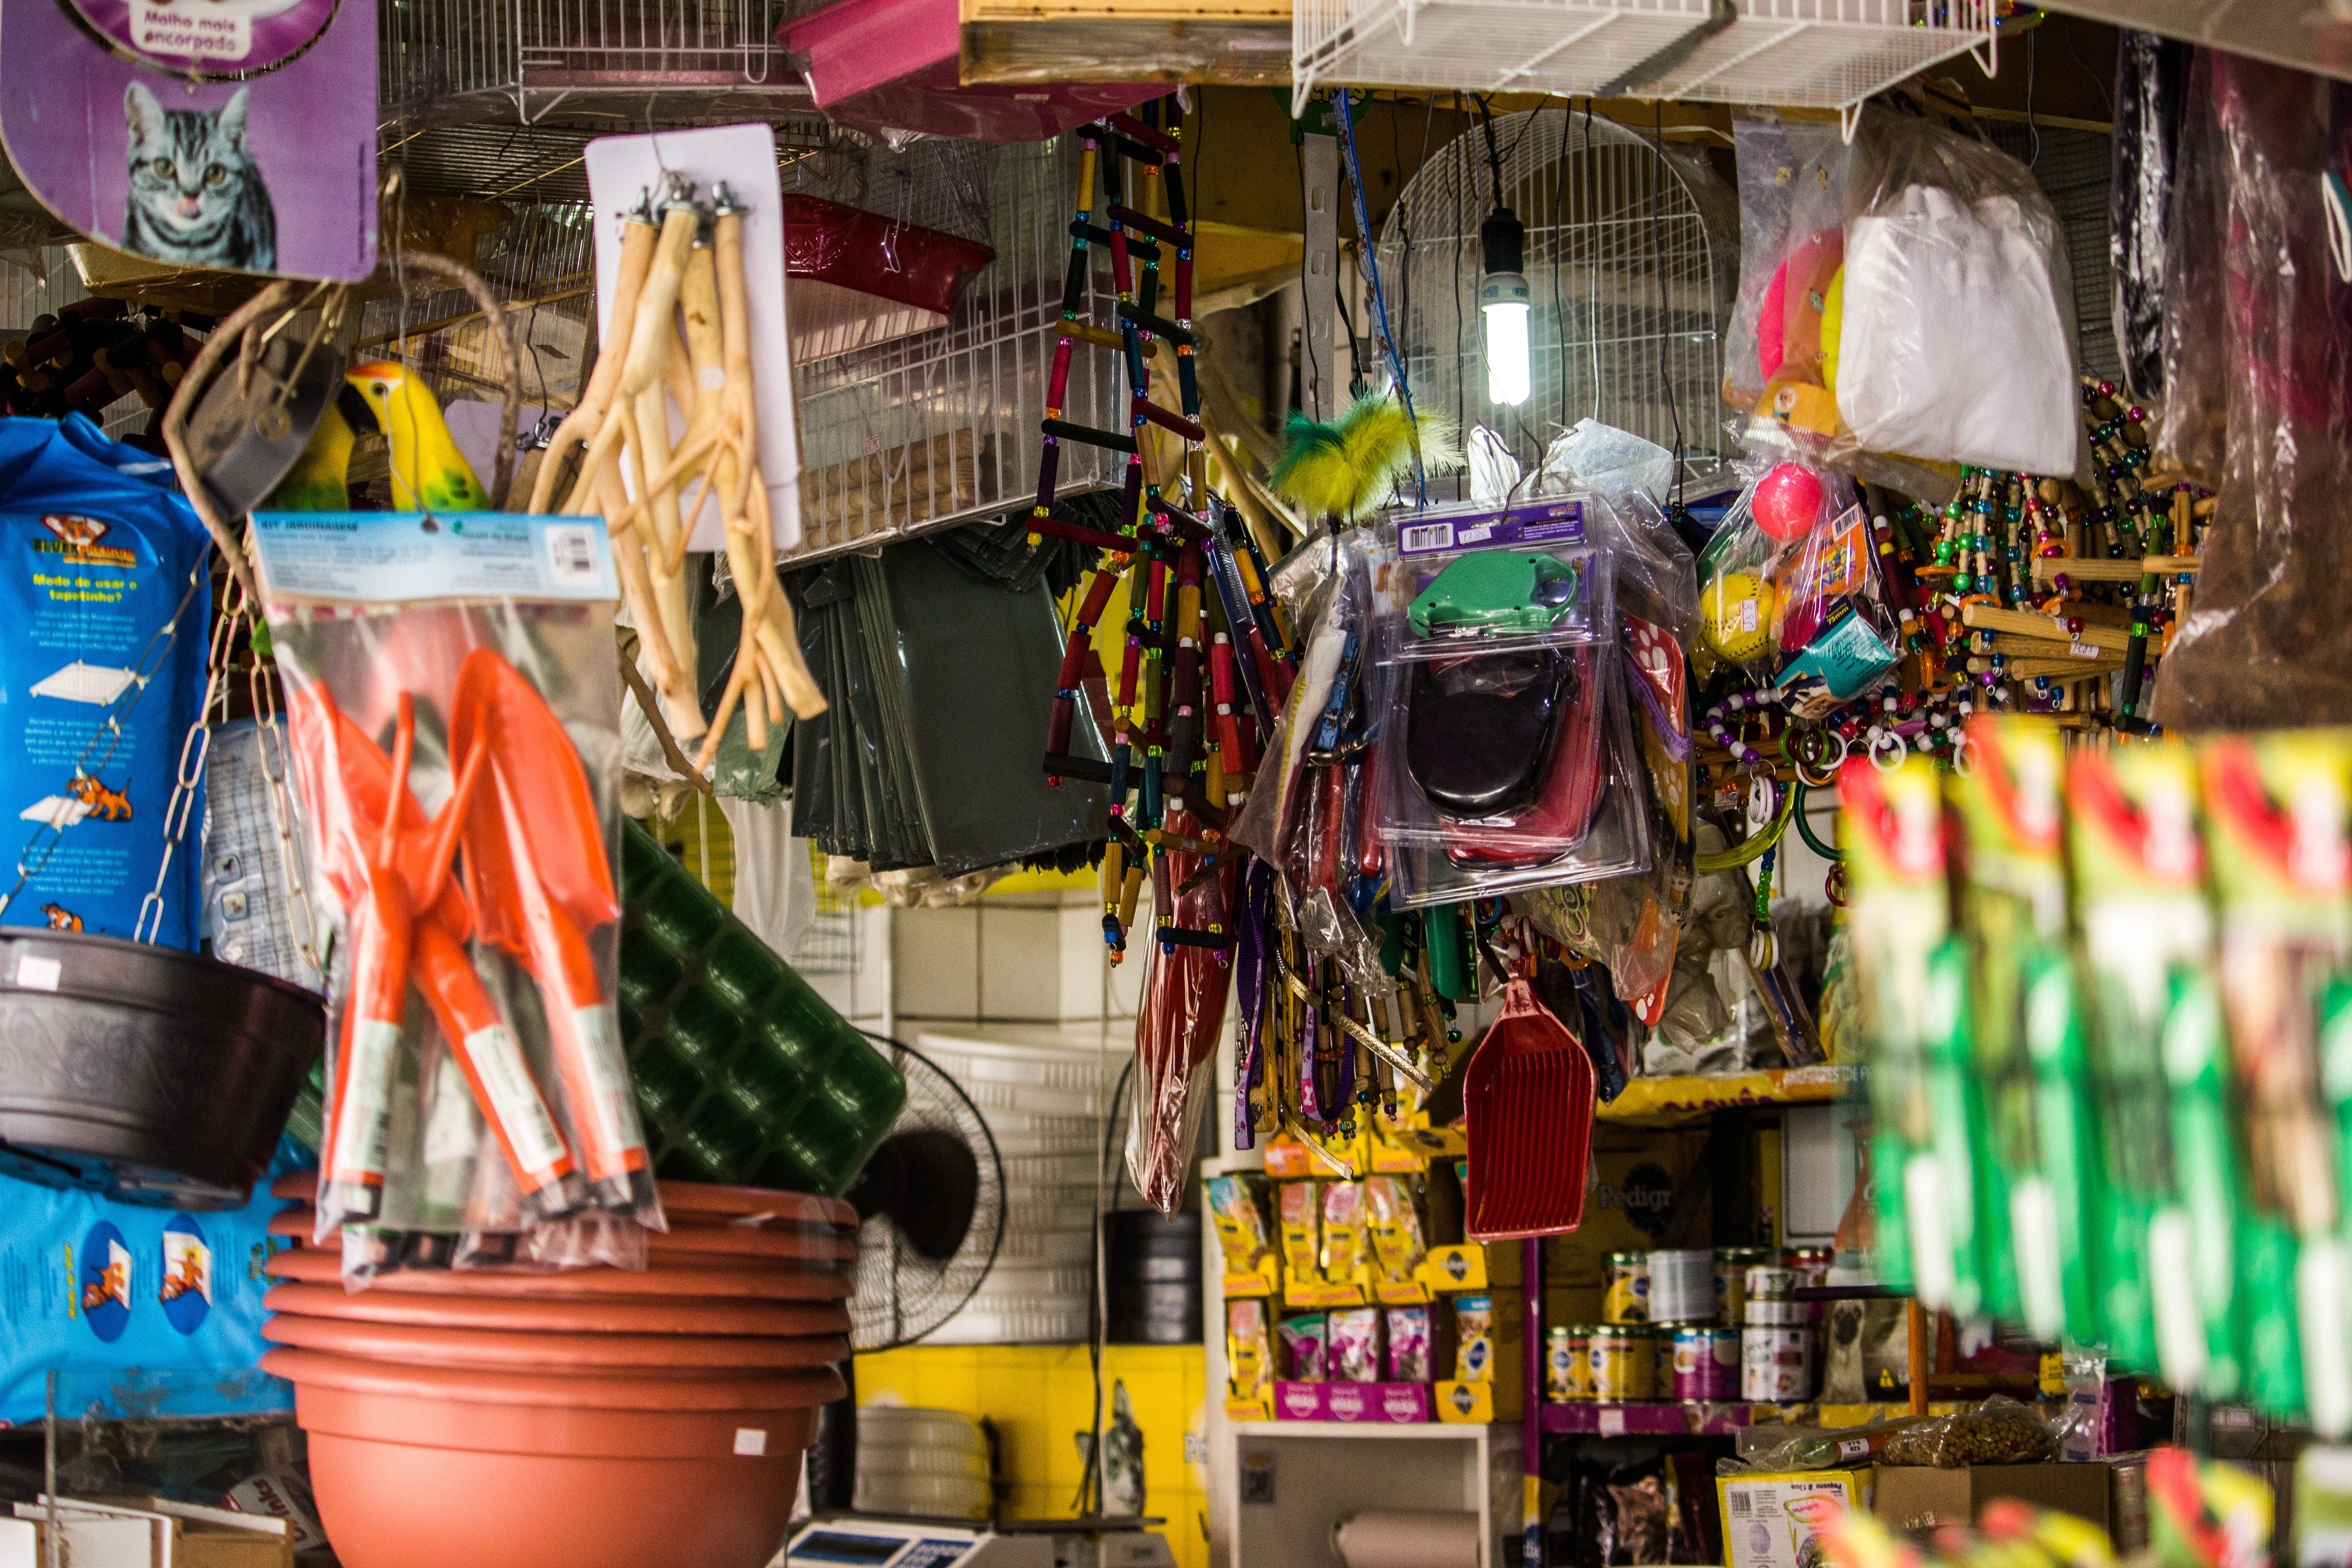
selling, marketplace, market, public space, bazaar, human settlement, city, stall, souvenir, flea market, building, hawker